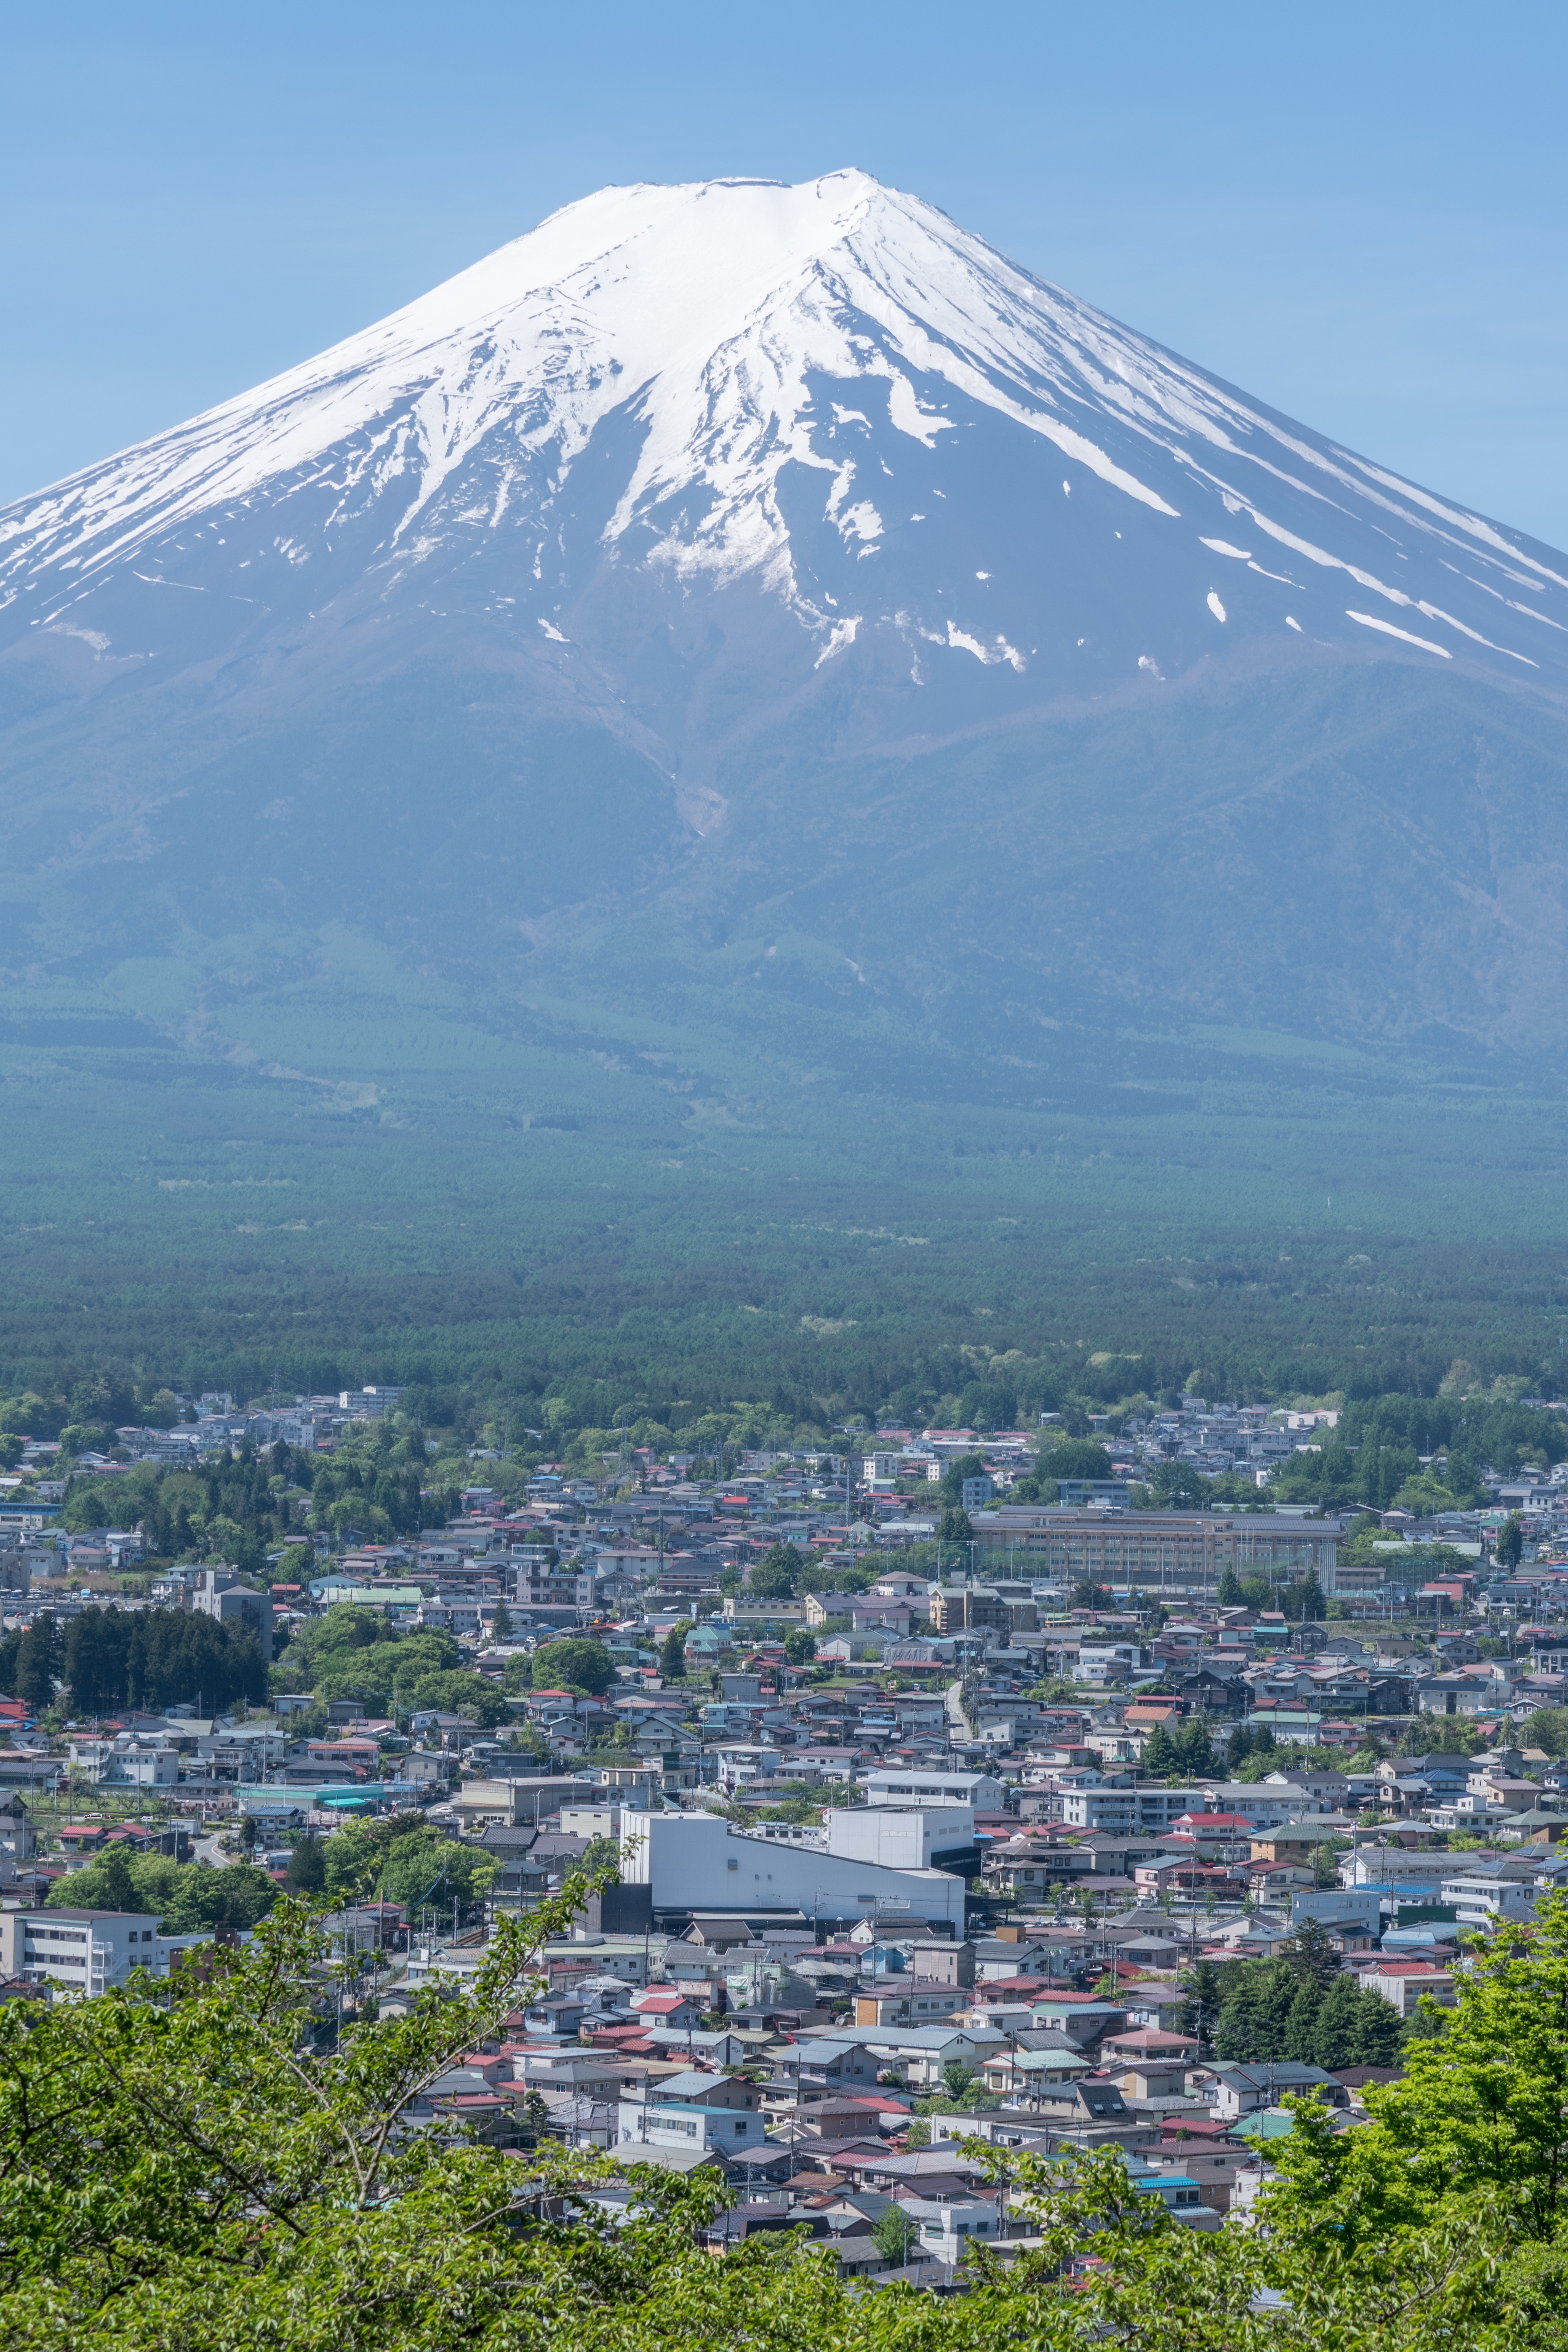
landscape, nature, outdoor, horizon, mountain, sky, hill, town, view, city, mountain range, cityscape, travel, village, scenery, volcano, asia, landmark, tourism, japan, mt, japanese, alps, mount, plateau, beautiful, scene, fuji, fujisan, landform, bird's eye view, aerial photography, residential area, geographical feature, atmospheric phenomenon, atmosphere of earth, mountainous landforms